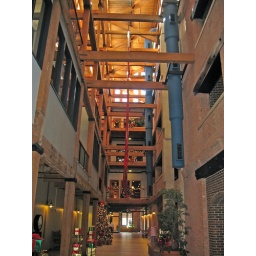
We wondered into this building just off the road near the West End Market Place.